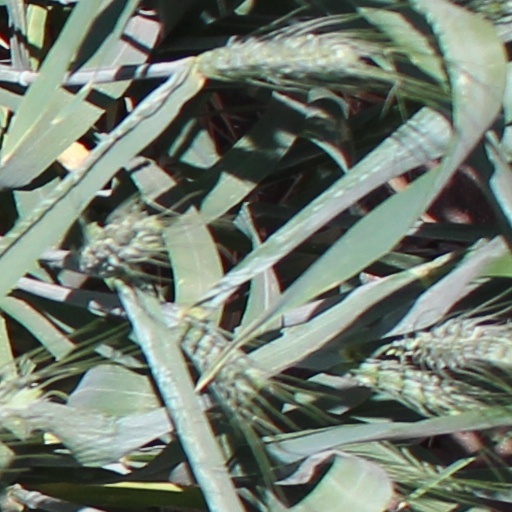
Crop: wheat